Geology of Senegal

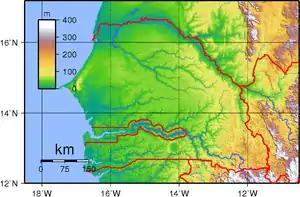
Topography of Senegal

The geology of Senegal formed beginning more than two billion years ago. The Archean greenschist Birimian rocks common throughout West Africa are the oldest in the country, intruded by Proterozoic granites. Basins formed in the interior during the Paleozoic and filled with sedimentary rocks, including tillite from a glaciation. With the rifting apart of the supercontinent Pangaea in the Mesozoic, the large Senegal Basin filled with thick sequences of marine and terrestrial sediments. Sea levels declined in the Eocene forming large phosphate deposits. Senegal is blanketed in thick layers of terrestrial sediments formed in the Quaternary. The country has extensive natural resources, including gold, diamonds, and iron.